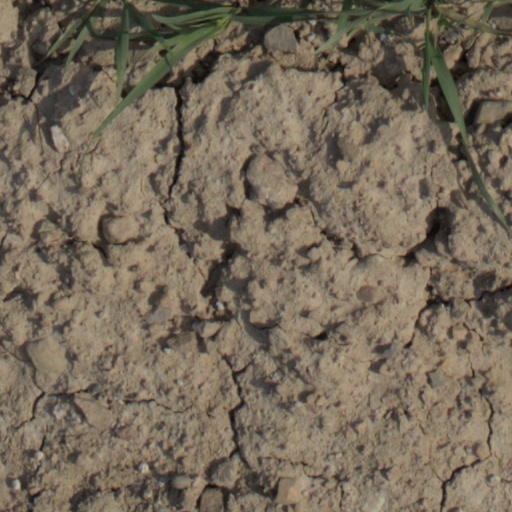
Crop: wheat